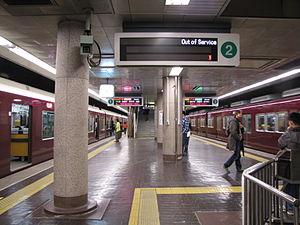
La gare de Kyoto-Kawaramachi est une gare ferroviaire située à Kyoto au Japon. La gare est exploitée par la compagnie Hankyu.